A Woman of Experience

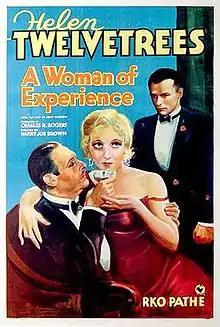
Theatrical poster

A Woman of Experience is a 1931 American pre-Code drama film directed by Harry Joe Brown and starring Helen Twelvetrees, William Bakewell and Lew Cody, based on the play "The Registered Woman" by John Farrow. During World War I, a woman is rejected for volunteer work because of her dubious reputation, but that same reputation gets her recruited as a spy for Austria.